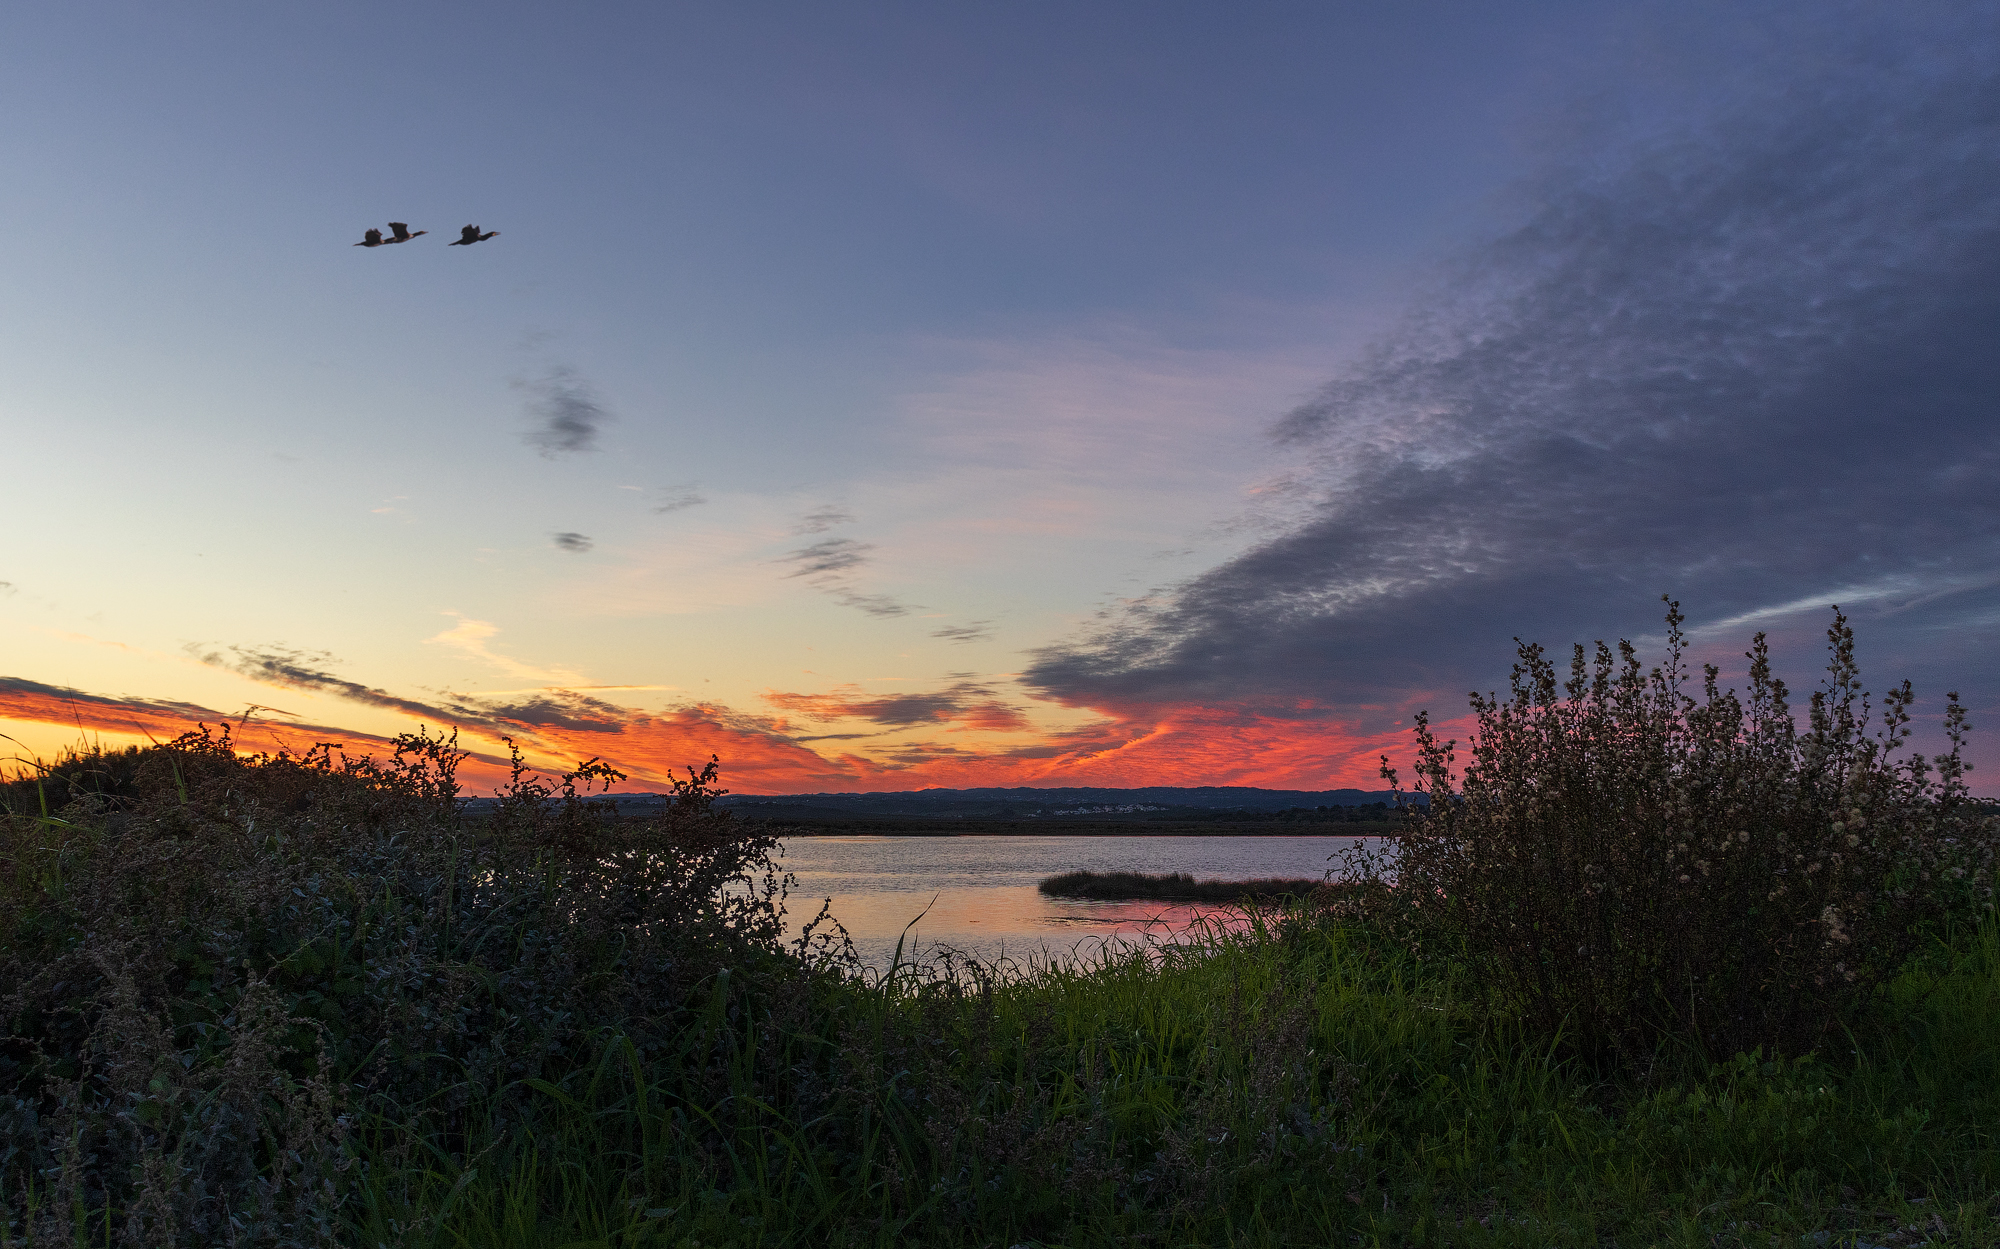
sunset, sky, nature, natural environment, natural landscape, dusk, sunrise, landscape, afterglow, horizon, red sky at morning, evening, bank, ecoregion, flight, wetland, morning, grassland, marsh, wilderness, grass family, lake, reservoir, shore, meadow, wing, loch, calm, dawn, prairie, Freshwater marsh, fen, bird, salt marsh, meteorological phenomenon, fluvial landforms of streams, reflection, lacustrine plain, floodplain, inlet, tidal marsh, phragmites, aircraft